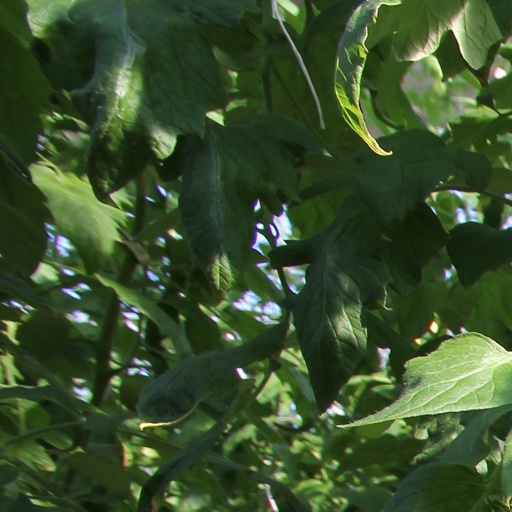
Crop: tomato